Zoo key

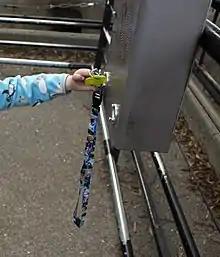
Child operating talking storybook in 2017 using an elephant key.

A zoo key is a large novelty key used to activate talking storybooks at American zoos. These were used by various zoos, largely in the latter half of the 20th century, as part of a system which played audio recordings describing exhibits. The keys were typically made from brightly colored plastic in the shape of animals, although some zoos issued the keys in non-animal shapes.